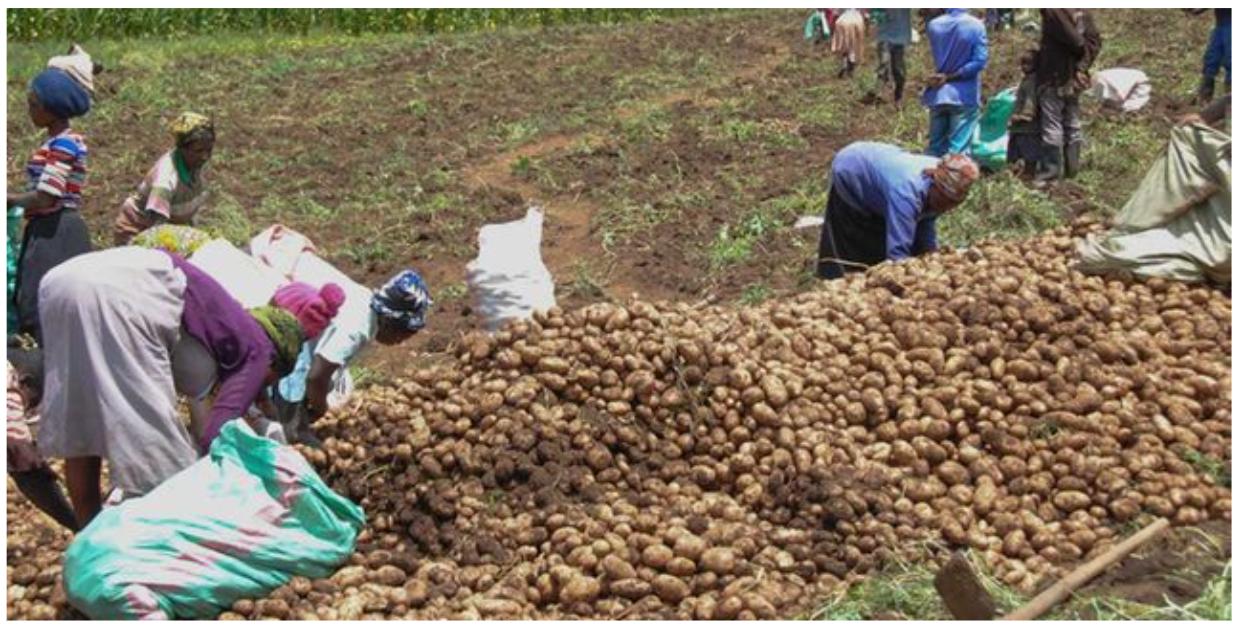
Wananchi wengi wameajiriwa kwenye shamba kubwa ambapo limelimwa zao la biashara aina ya viazi mviringo,  wakiendelea kuvichimba na kuvikusanya sehemu moja, ili tajiri yao aweze kuvipakia na kuanza safari ya kuelekea kwenye soko kubwa lililopo mjini.